Joseph Borst House

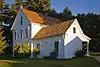
Side view and kitchen wing, 2011

Several myths exist about the construction and purpose of the historic home. One legend states that Joseph, after his wife Mary Adeline accepted his offer of marriage, pledged to build her a large, white mansion. Another story mentions that Mary would only agree to a wedding engagement if a promise of a grand home was offered first. An additional narrative states that the house was constructed to give Mary a sense of permanence after her and her family moved often in her youth. Documentation supports that Joseph began construction in late-1856, the family living in a blockhouse on the grounds in the interim. Known as the Fort Borst Blockhouse, the fortification was built in 1856. The Borsts later moved into what was known as the "Coats Store", a relocated, fully inventoried merchandise store next to the blockhouse; Joseph purchased the building in nearby Skookumchuck. The mansion, after completion, was declared "one of the most handsome along the road from Vancouver to Steilacoom.